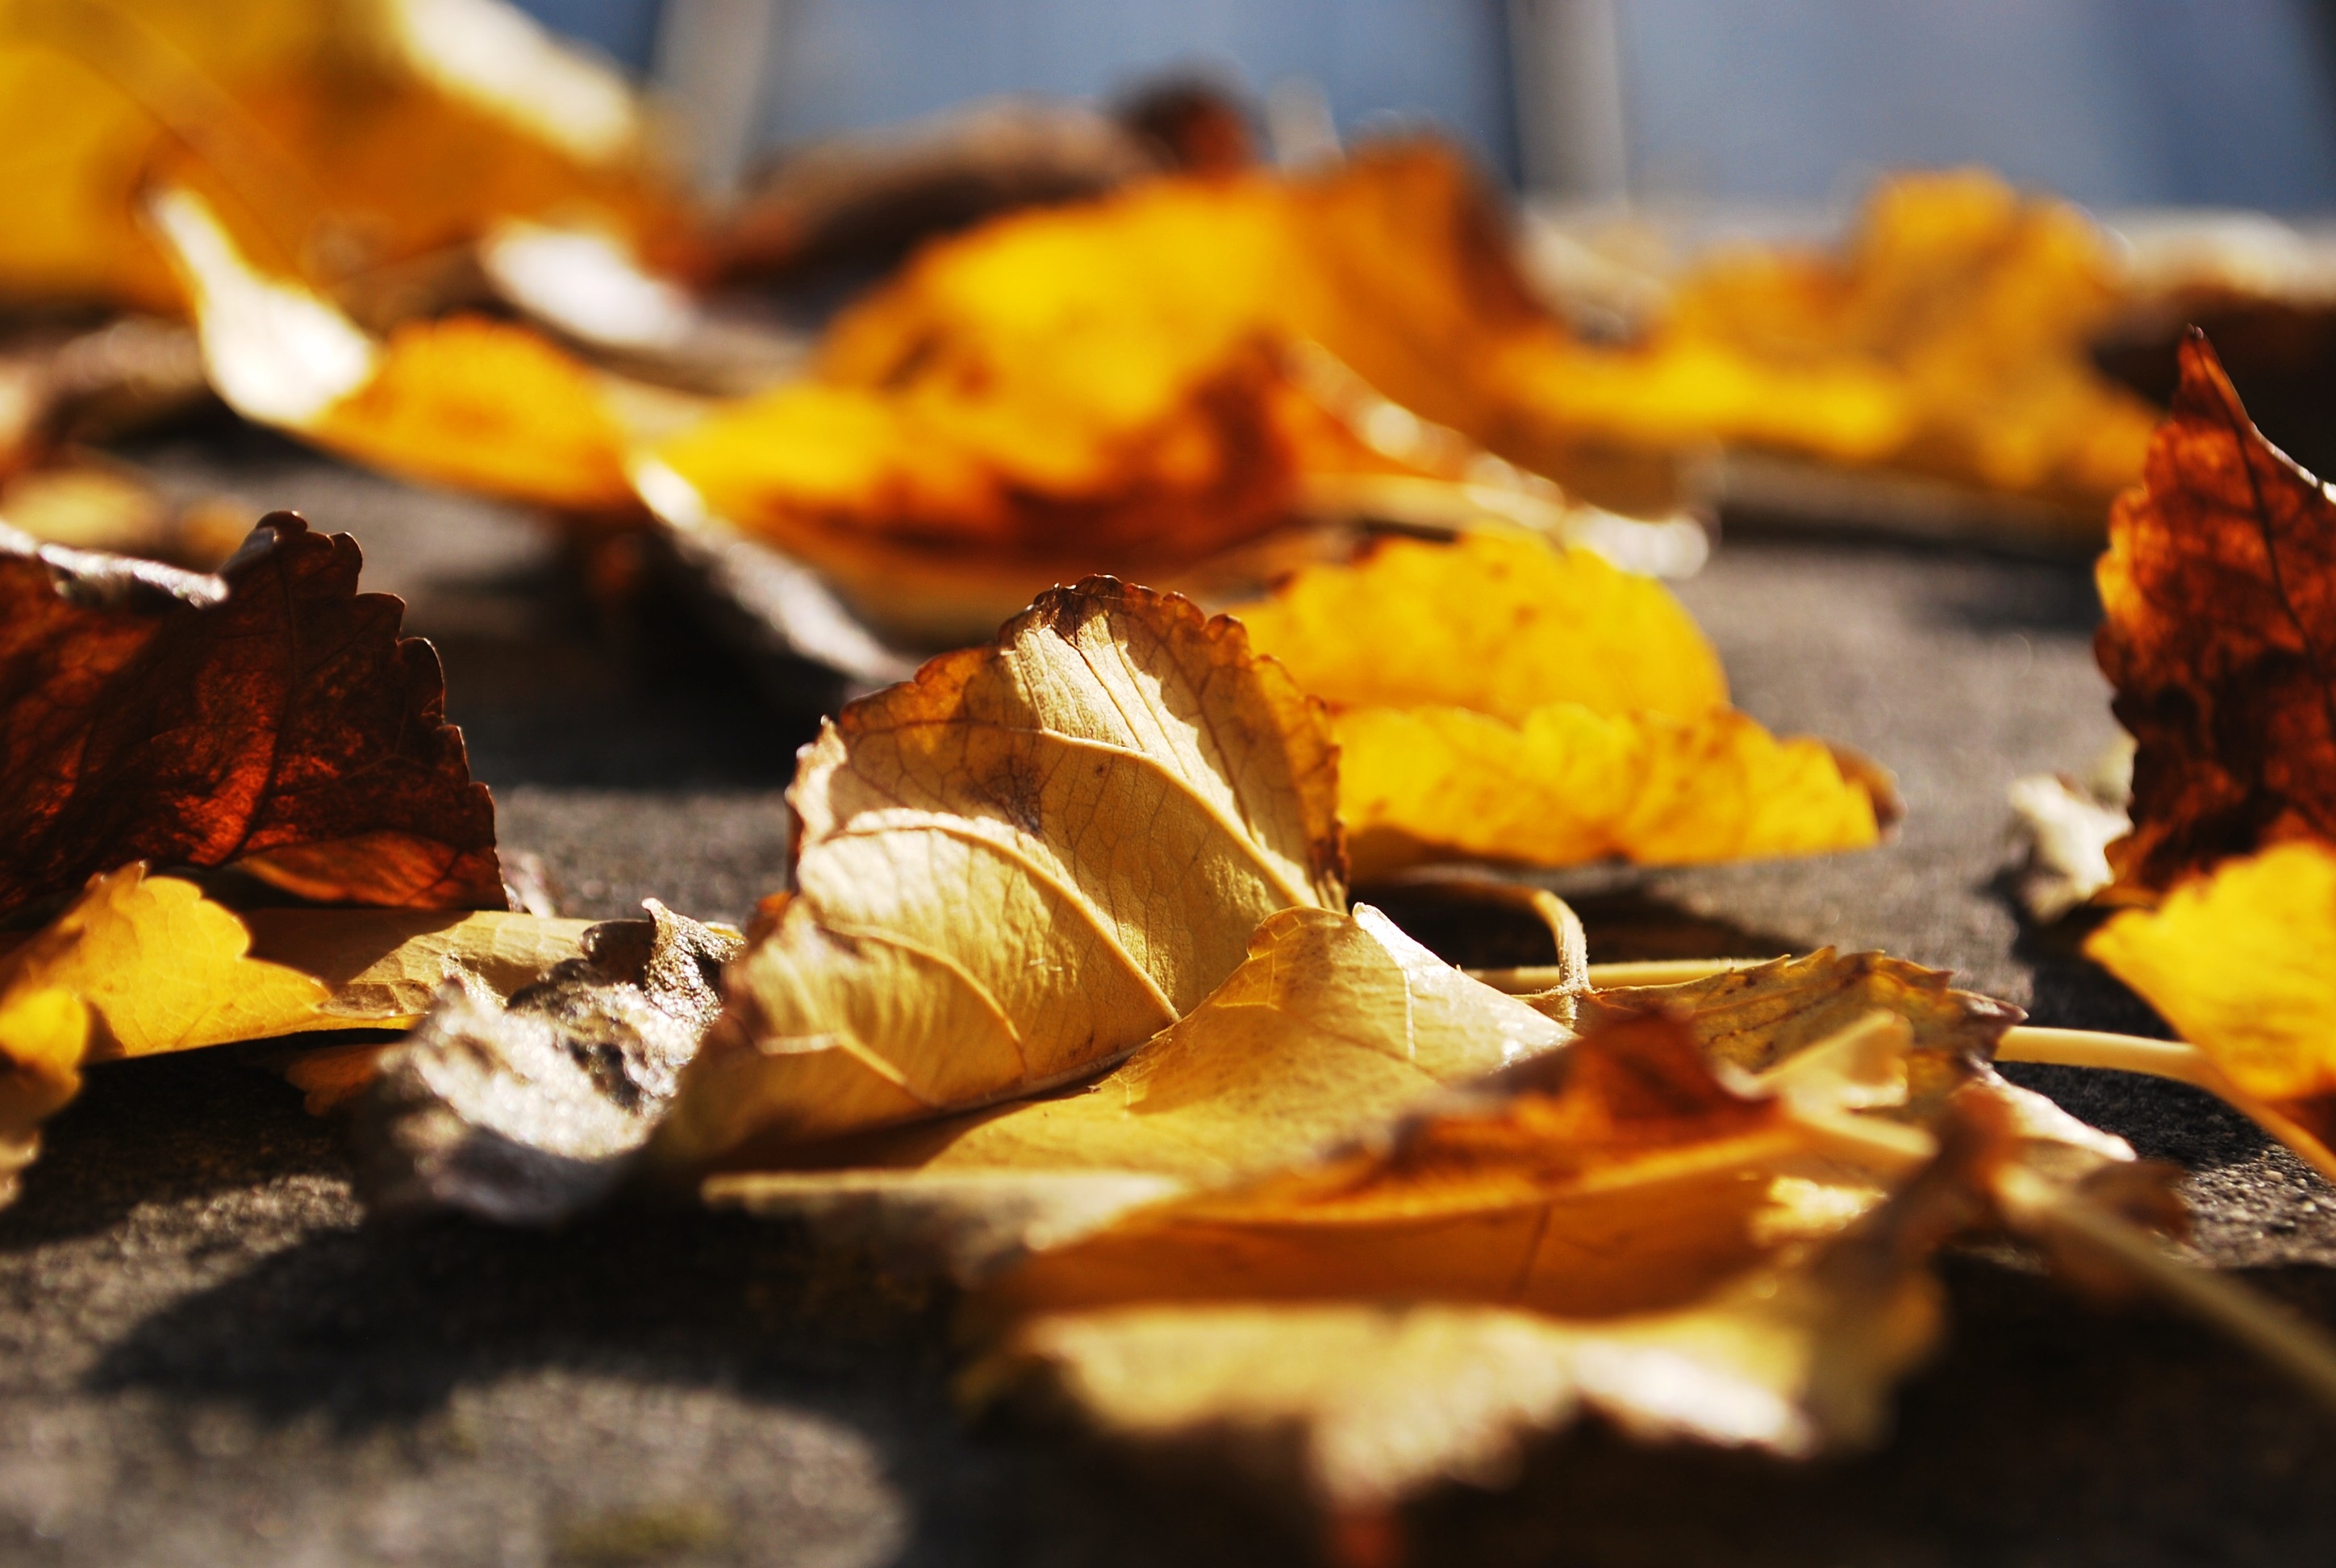
blur, plant, ground, leaf, flower, color, autumn, yellow, season, leaves, macro photography